Saxon Switzerland

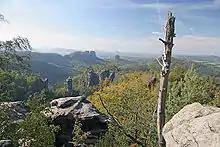
View from "Carolafelsen" into the Elbe Sandstone Mountains

Saxon Switzerland forms the northern part of the Elbe Sandstone Mountains range, located on the German-Czech border. To the east, it transitions into the Lusatian Highlands and, to the west, into the Ore Mountains. The Czech part of the Elbe Sandstone Mountains is partly formed by the Bohemian Switzerland national park. The highest elevation in Saxon Switzerland is the Großer Zschirnstein at 562 m above sea level.